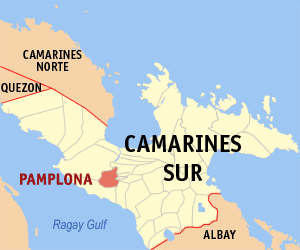
Pamplona est une municipalité de la province de Camarines Sur, aux Philippines.